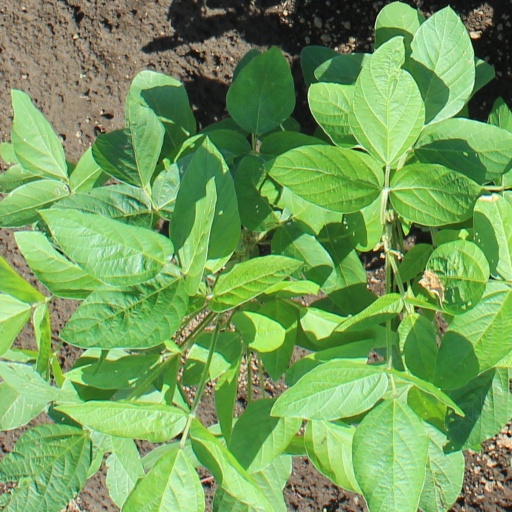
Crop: soybean